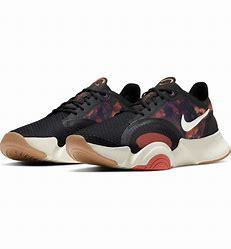
Brand: Nike
Model: Superrep Go